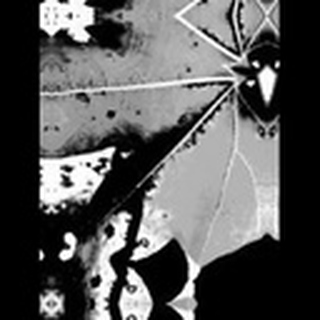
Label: cotton_bacterial_blight